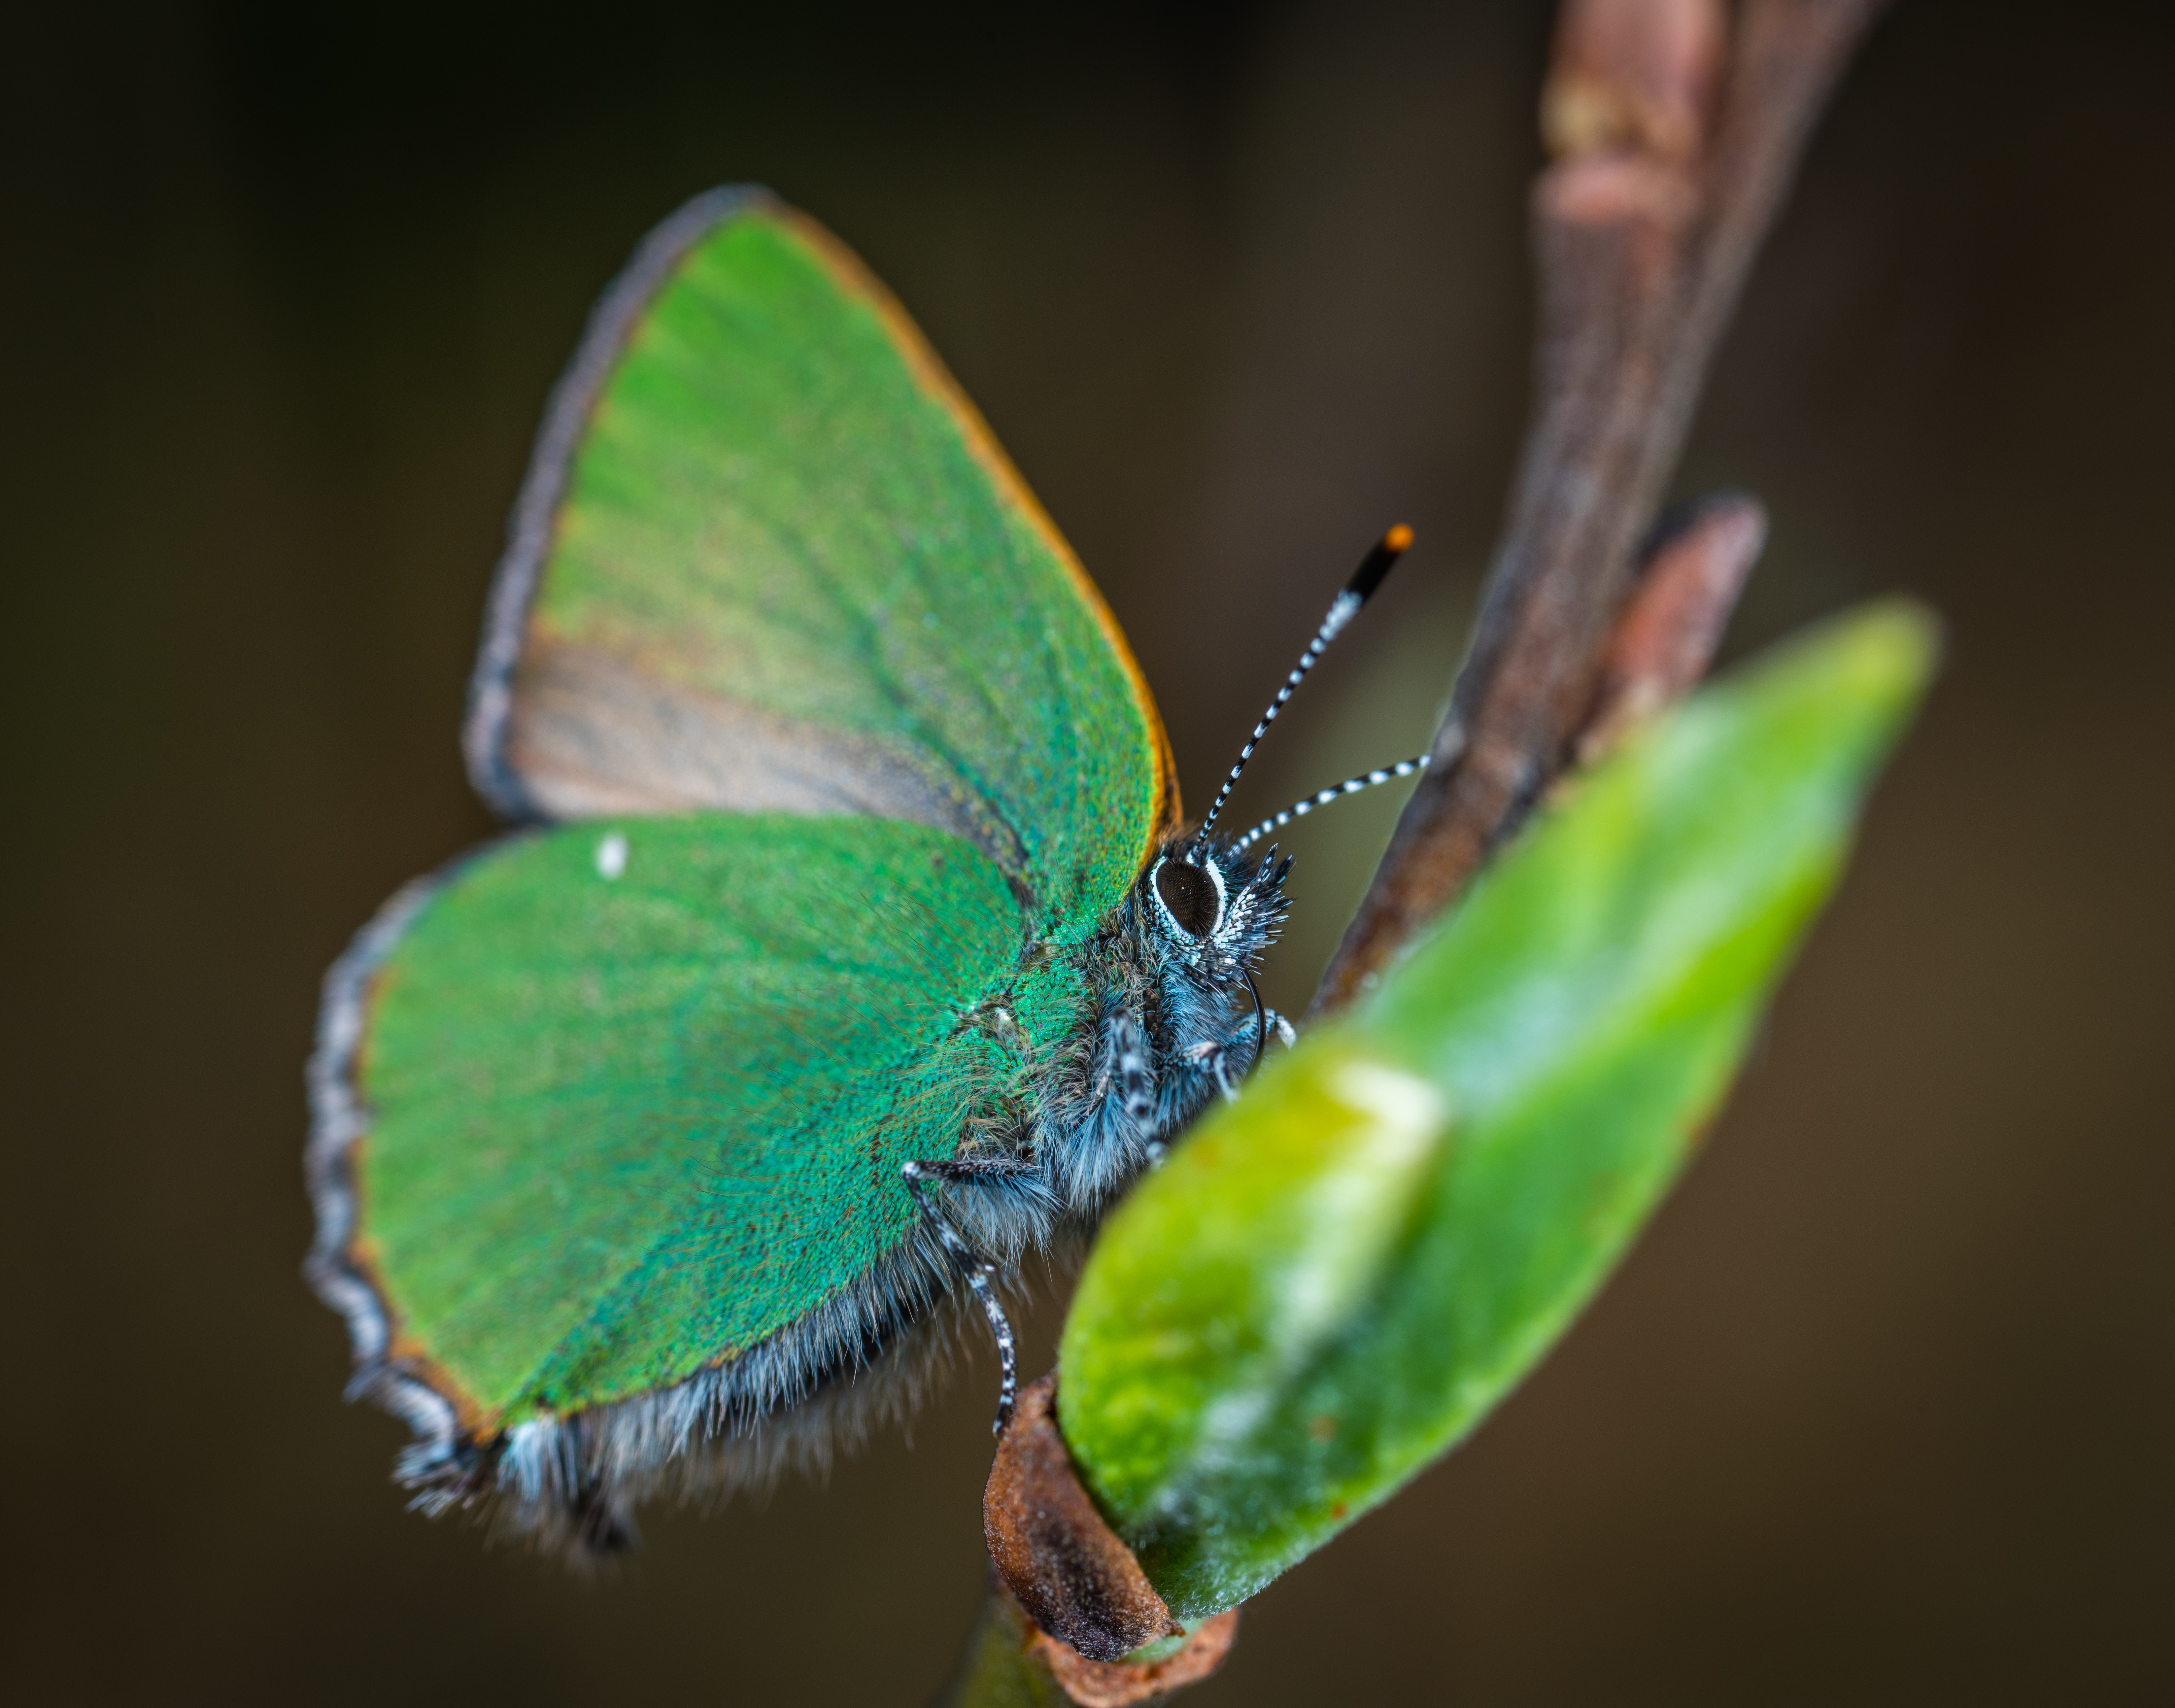
moths and butterflies, butterfly, insect, Green hairstreak, Callophrys, invertebrate, lycaenid, pollinator, leaf, macro photography, common blue, holly blue, organism, arthropod, photography, pieridae, Cupido butterfly, plant, Short tailed blue, riodinidae, wing, brush footed butterfly